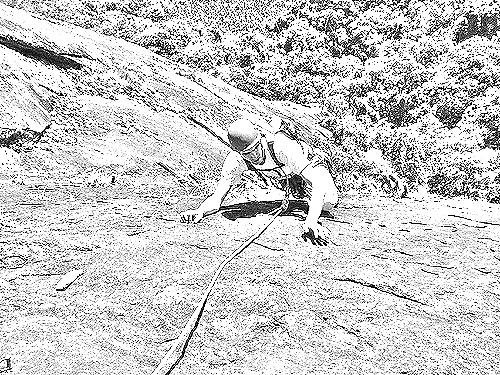
Portrait style: Sketch Portrait